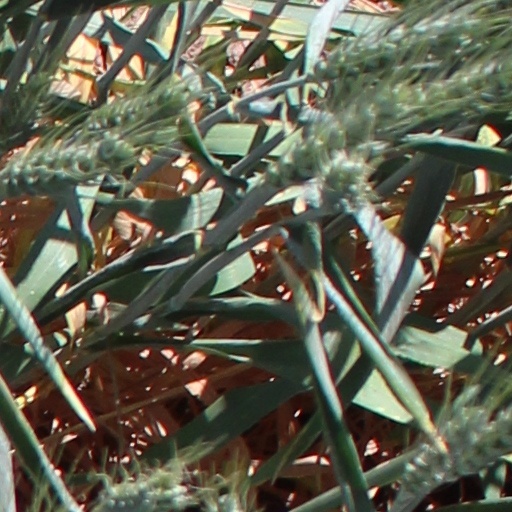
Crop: wheat